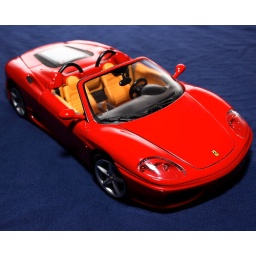
Strobist: A Flash was fired from above the cam and bounced at a white wall behind the car.